Jane Njeri Maina

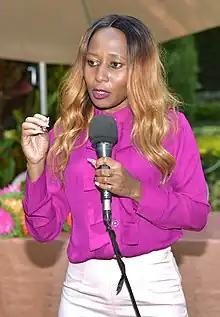
Jane Njeri Maina

Jane Njeri Maina is a Kenyan politician who is currently a member of the Kenya National Assembly as Woman Representative for Kirinyaga County. She is a member of the United Democratic Alliance a Kenya Kwanza affiliate party.